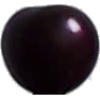
Label: Cherry Wax Black 1